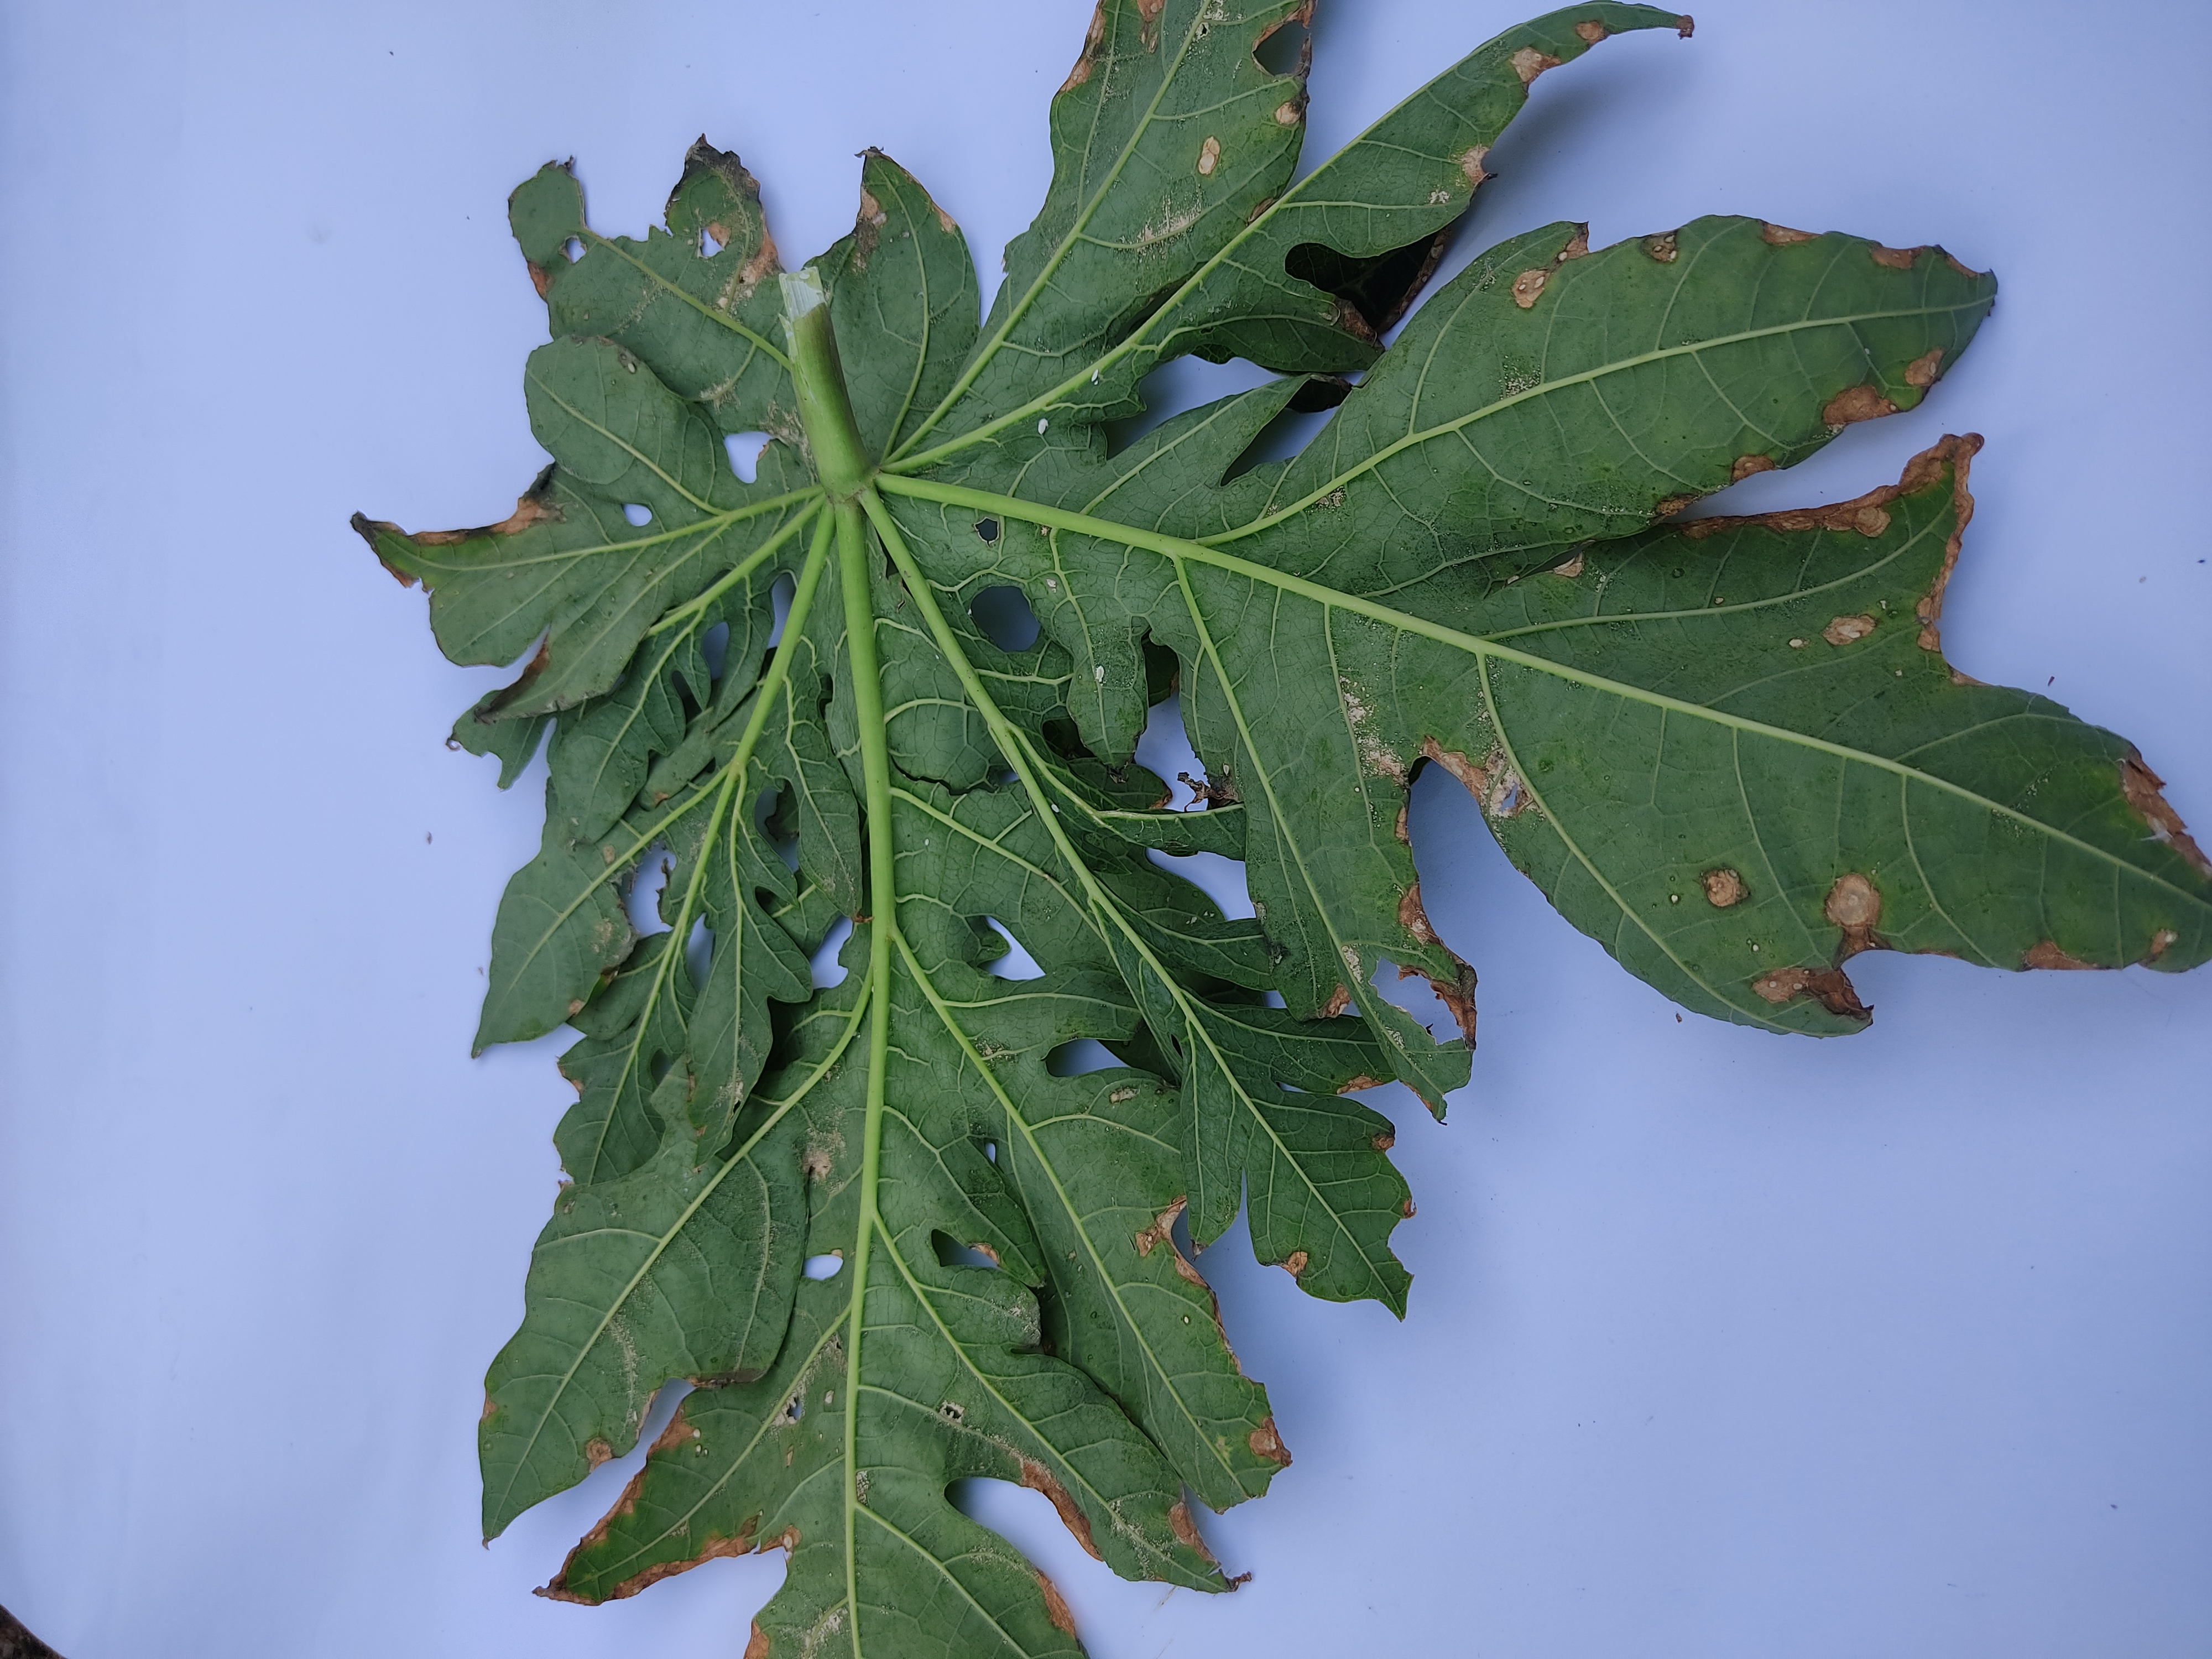
Label: Mite Disease